List of birds of Fiji

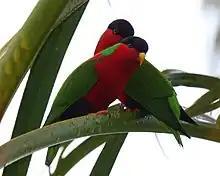
The collared lory is the national bird of Fiji.

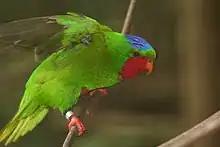
Blue-crowned lorikeet

Characteristic features of parrots include a strong curved bill, an upright stance, strong legs, and clawed zygodactyl feet. Many parrots are vividly coloured, and some are multi-coloured. In size they range from to in length. Old World parrots are found from Africa east across south and southeast Asia and Oceania to Australia and New Zealand.